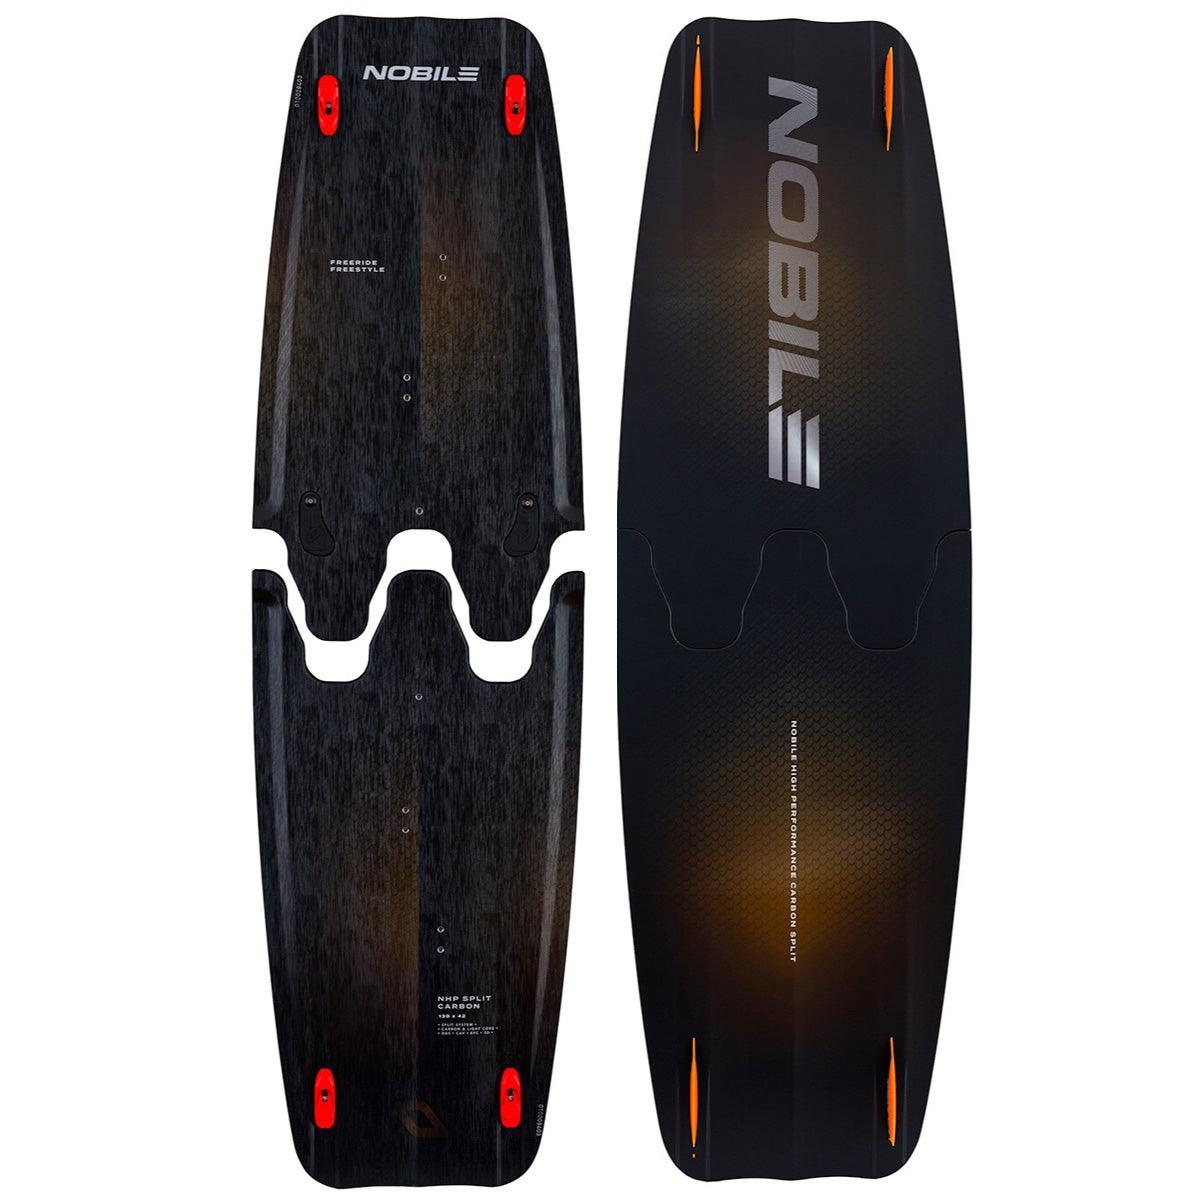
Nobile NHP Carbon Splitboard
Nobile's NHP Carbon Splitboard allows you to enjoy worldwide kiteboarding and save your travel expenses. Nobile's unique W-Connection system allows you to demount the board in just few seconds and pack it into a standard sized holiday bag together with the rest of your travel gear. The NHP Split board is dedicated to travellers, freeriders and worldwide explorers looking for smooth performance and taking the most from the joy of kiting. The increased flex pattern (the board is 20% softer then the regular NHP) also provides comfort and relaxing ride. For 2024, Nobile have redesigned the board's edges with a new symmetrical shape, providing a more centered-weight feeling and improved performance.Featuring the latest 4th Generation NSC (Split) connection, this board has undergone extensive testing and optimization for unparalleled performance and travel convenience. Its innovative Split Connector sets it apart from other models on the market, allowing for easy disassembly and hassle-free transport. The Rectangle Trust Channels located at the tips of the board ensure exceptional upwind performance and stability, while the Hydrodynamic Rocker Line and Dynamic Asymmetrical Shape deliver unparalleled control in any conditions. This board serves as the ultimate tool for riders who demand the very best in terms of performance, technology and aesthetics. The Nobile NHP Carbon Splitboard range represents the highest level of performance kiteboard from Nobile. These boards are designed to be pushed to their limits by riders of all levels from intermediate to pro. Fast planning, incredible upwind performance, maximum grip and extreme POP are all characteristics of this range are apparent in all water conditions from absolute glass through to vicious chop. Nobile NHP Carbon Splitboard Features: All-new 3D construction mold allows for even more advanced flex control Modified Hydrodynamic Rocker dramatically reduces spray in choppy water. Dynamic Asymmetrical Outline increases versatility and comfort. Wider stance options for more stable riding position. Fin Shims for stronger fin / board connection. New widths allows the perfect size for every rider. W-Connection for easy travelling and transporting. Who is the board designed for: Without the benefits of the Hydrodynamic rocker these size boards would be relegated to light wind use only but now for the first time it's possible to have a wide board that has plenty of control in high winds and more POP than you'll know what to do with. Nobile suggest you try at least one size bigger than you would normally ride as the benefits of a larger board are well balanced with the outstanding control previous 666 boards displayed. The new Nobile NHP Carbon Splitboard offers unheard of levels of fun in a unashamedly high performance board.
Brand: nobile
Category: Sporting Goods > Outdoor Recreation > Boating & Water Sports > Kitesurfing > Kiteboards